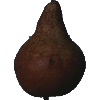
Label: Pear Kaiser 1